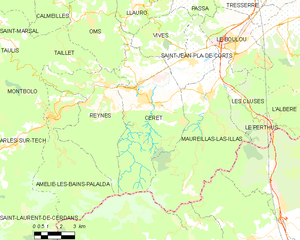
Céret
Kort over kommunen
Kort over kommunen
Céret er en by og kommune i departementet Pyrénées-Orientales i Sydfrankrig.